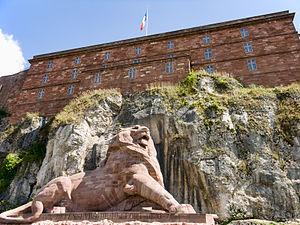
Le Grand Belfort est une structure de coopération intercommunale du département du Territoire de Belfort et de la région Bourgogne-Franche-Comté. Le nom complet est Grand Belfort - Communauté d'Agglomération que l'on ne peut pas abréger.
La Franche-Comté est une région culturelle et historique de l'Est de la France métropolitaine qui correspond approximativement à l'ancien comté de Bourgogne. Elle est appelée Fraintche-Comtè en franc-comtois et Franche-Comtât en arpitan, les deux langues comtoises traditionnelles.
Jean-Baptiste Pezon, souvent appelé Baptiste Pezon, né en 1827 à Rimeize et mort le 13 novembre 1897 à Paris, est un dompteur français qui fut à l’origine de la « Ménagerie Pezon ».
Pour l'ensemble des points mentionnés sur cette page : voir sur OpenStreetMap, Google Maps, Bing Cartes ou télécharger au format KML.